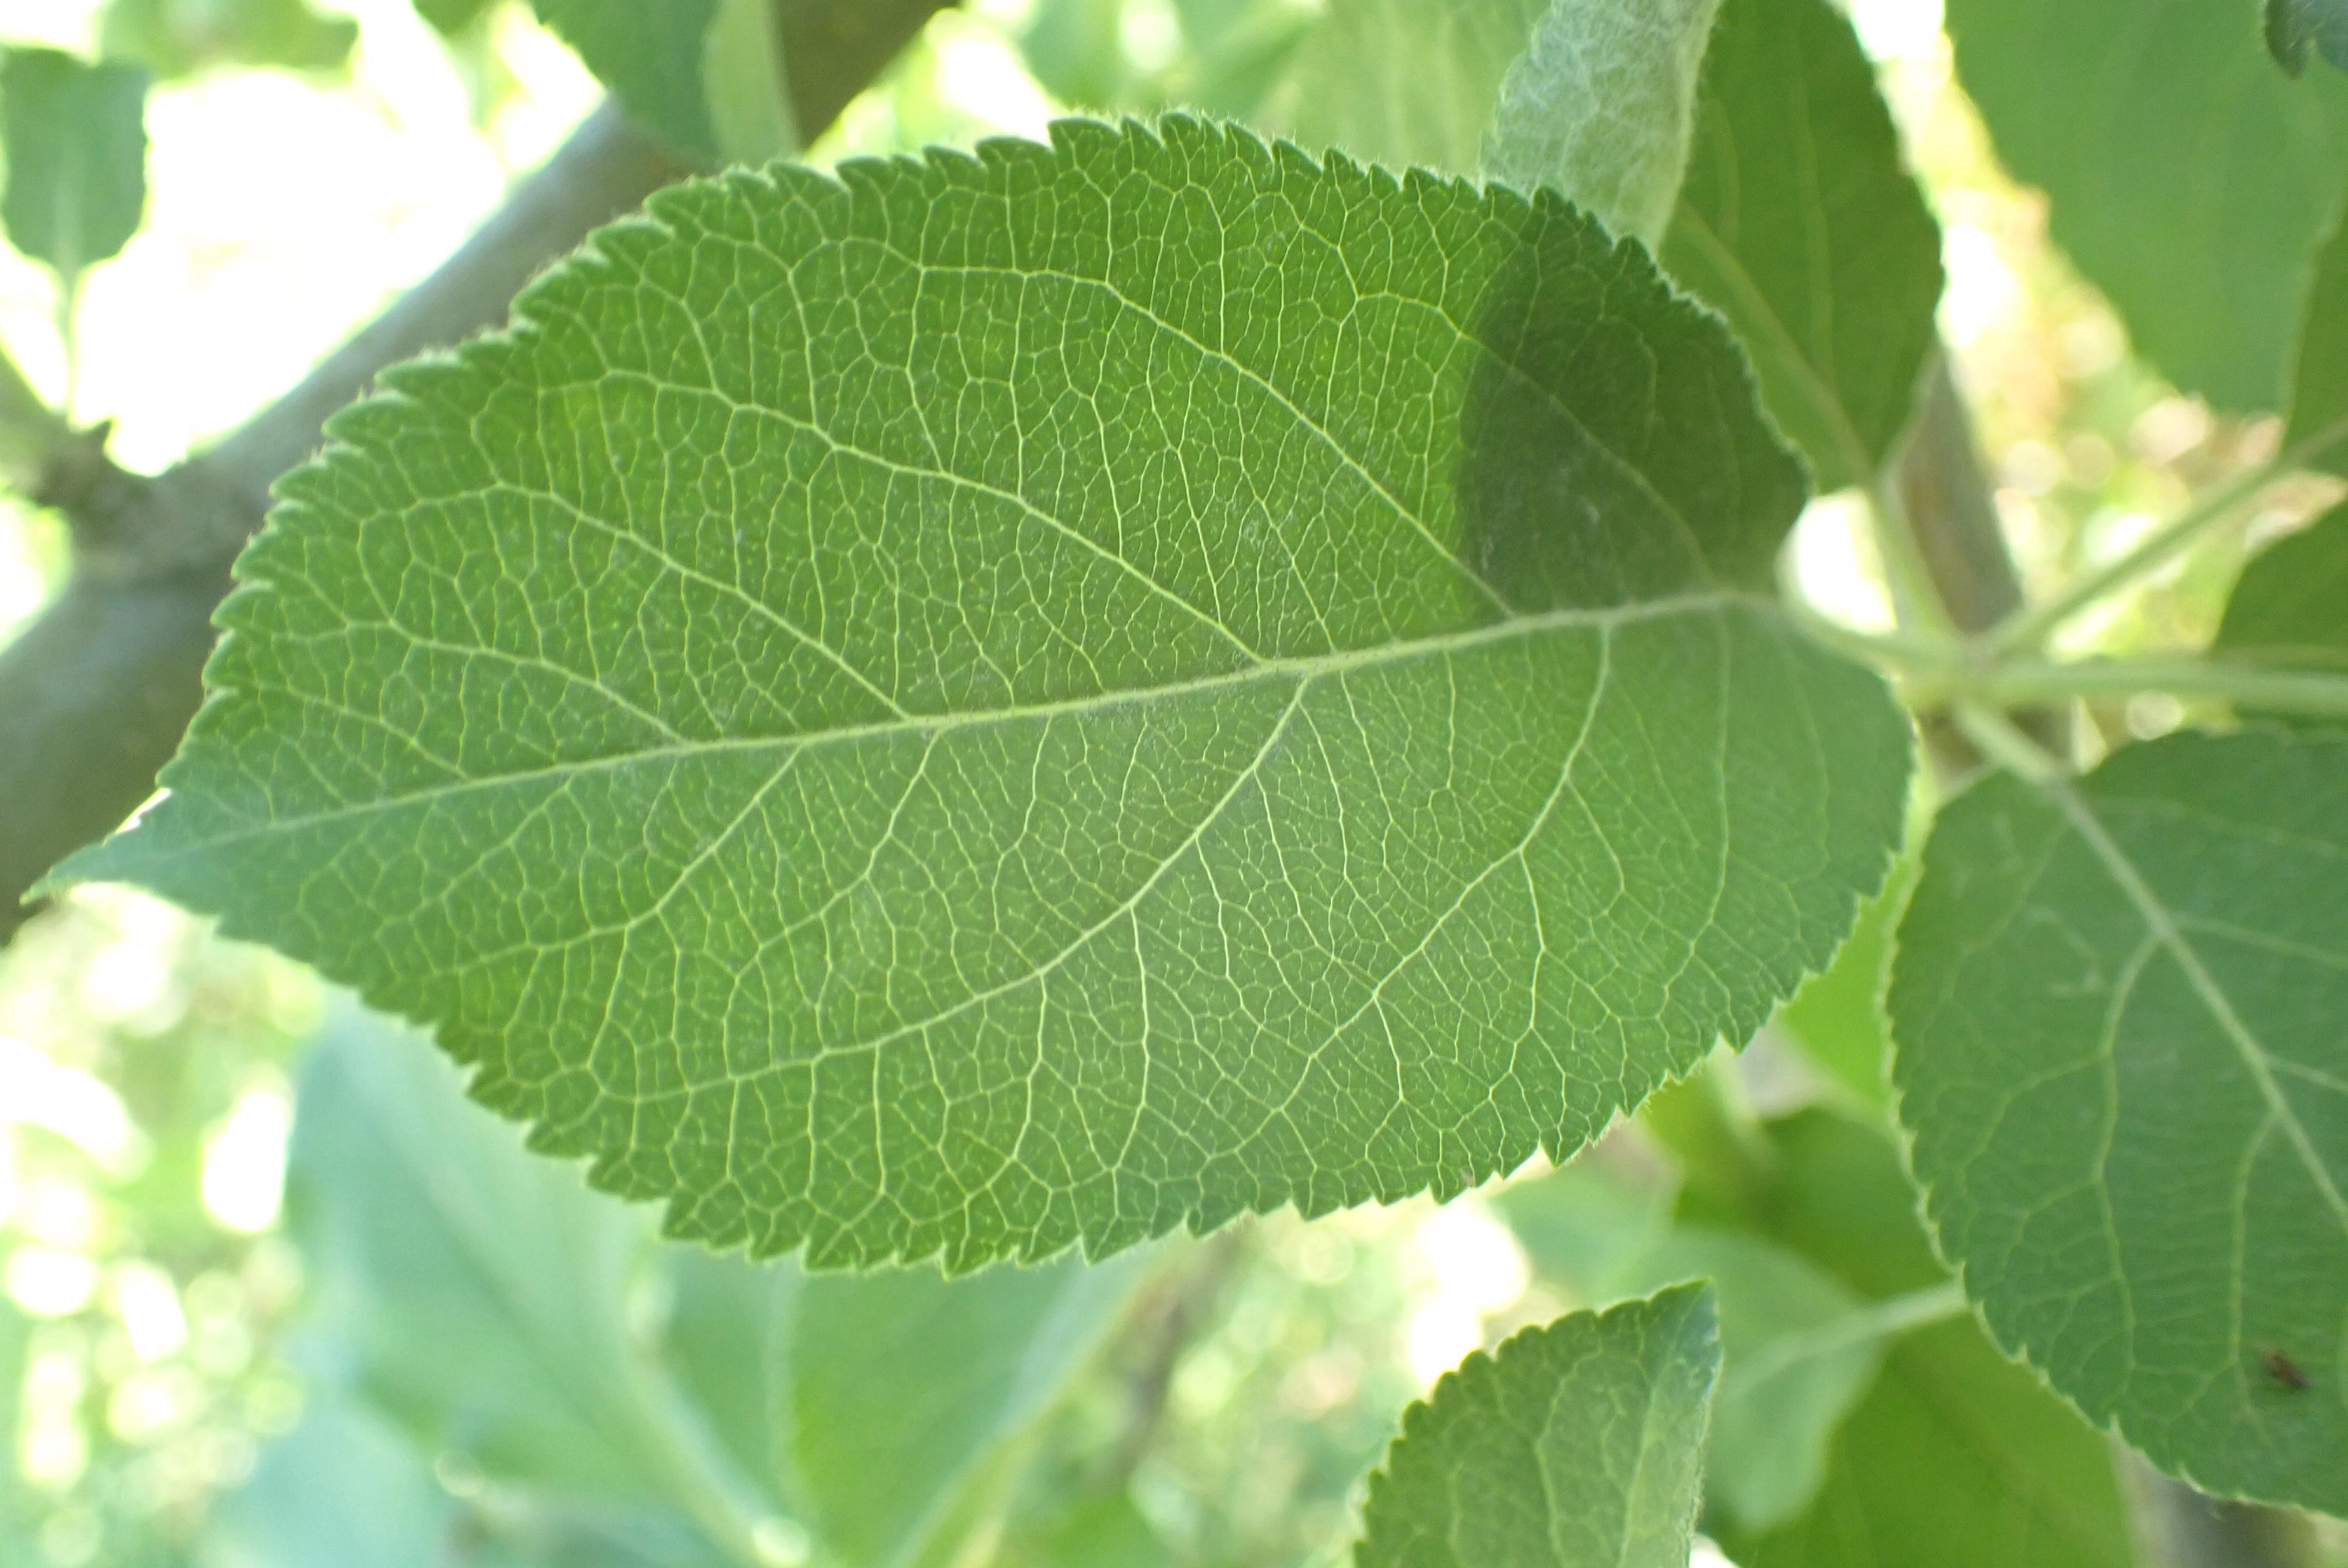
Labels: healthy